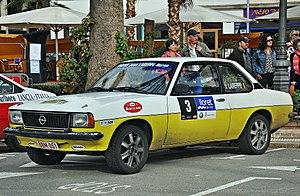
Le Rallye de Côte d'Ivoire Bandama 1978, disputé du 21 au 24 octobre 1978, est la soixante-et-unième manche du championnat du monde des rallyes courue depuis 1973, et la neuvième manche du championnat du monde des rallyes 1978. C'est également la dix-septième des dix-neuf épreuves de la Coupe FIA 1978 des pilotes de rallye, créée l'année précédente.